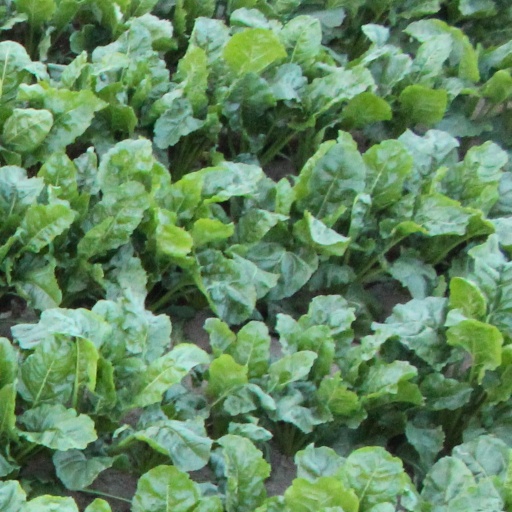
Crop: sugar beet